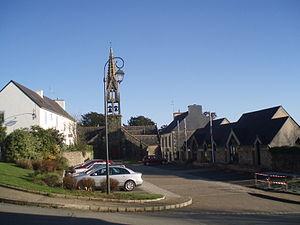
Loqueffret, en breton Lokeored, est une commune du centre du Finistère, en région Bretagne, dans l'ouest de la France. Situé au sud des monts d'Arrée, dans la partie orientale du Parc naturel régional d'Armorique, c'est un petit village rural, ancienne patrie des Pilhaouers.